Archbishop Chapelle High School

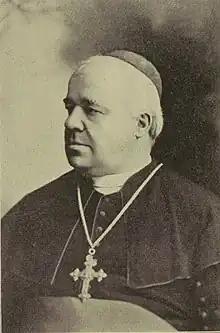
Archbishop Placide Louis Chapelle

Archbishop Chapelle High School is a Catholic secondary school for young women located in Metairie, Jefferson Parish, Louisiana, United States.